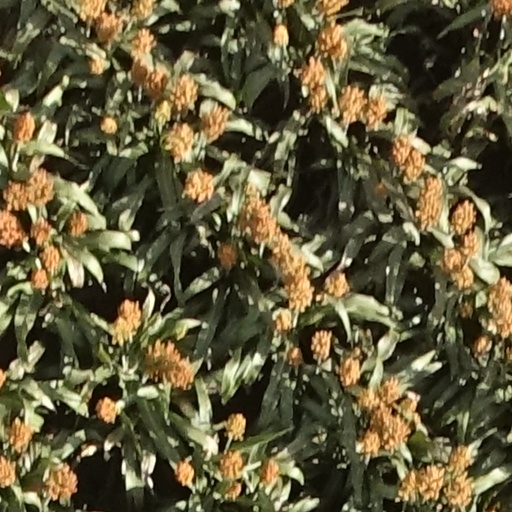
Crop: sorghum